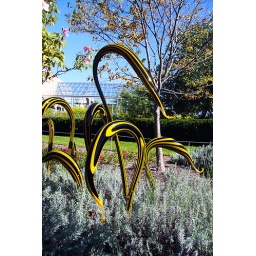
To me worms always look better with a bright blue sky in the background.